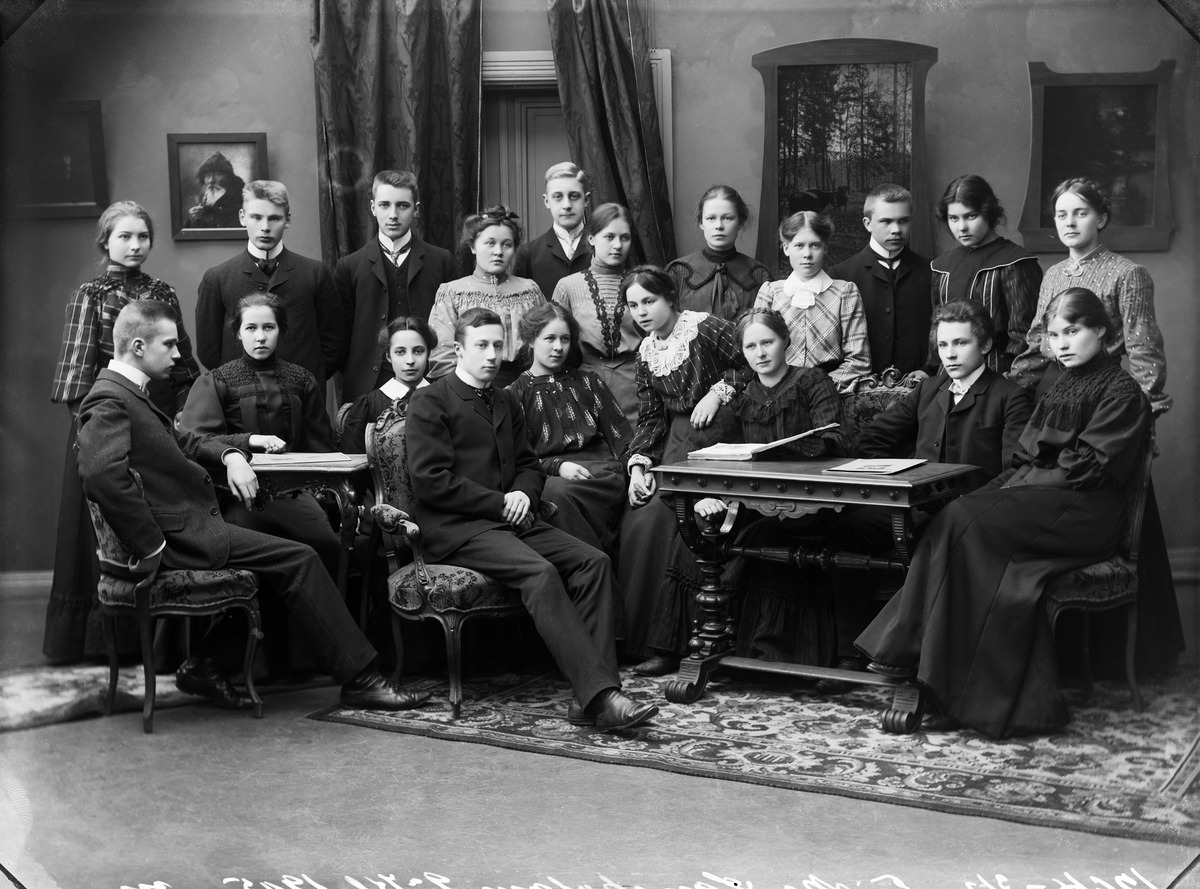
Luokkakuva Suomalaisesta Yhteiskoulusta
sisällön kuvaus: Luokkakuva Suomalaisesta Yhteiskoulusta. Takarivissä viidentenä oikealta lukien seisoo Elna Voipio, os. Teittinen (1886-1960). mustavalkoinen
Ajankohta: kuvausaika 1905
Paikka: Suomi, Uusimaa, Helsinki, Helsinki
Aiheet: Helsingin Suomalainen Yhteiskoulu SYK, koulut oppikoulu, koululaiset, oppilaat, vaatteet lastenvaatteet